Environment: lab
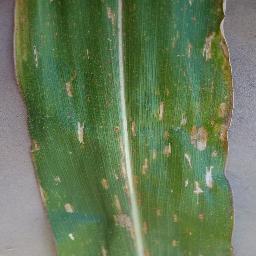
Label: gray_leaf_spot